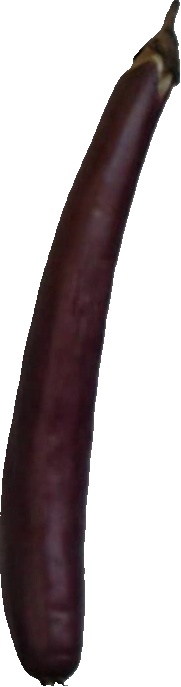
Label: eggplant_long_1